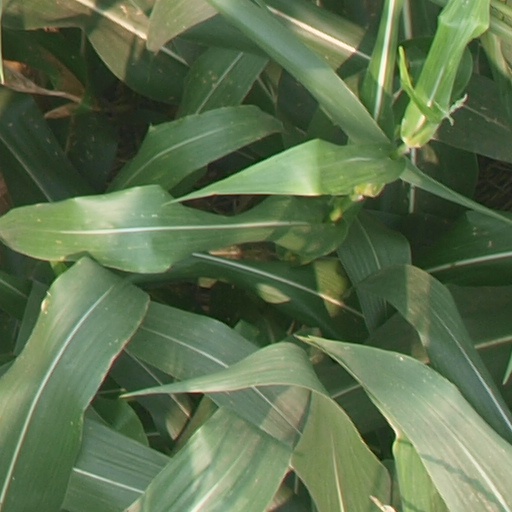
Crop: maize; corn